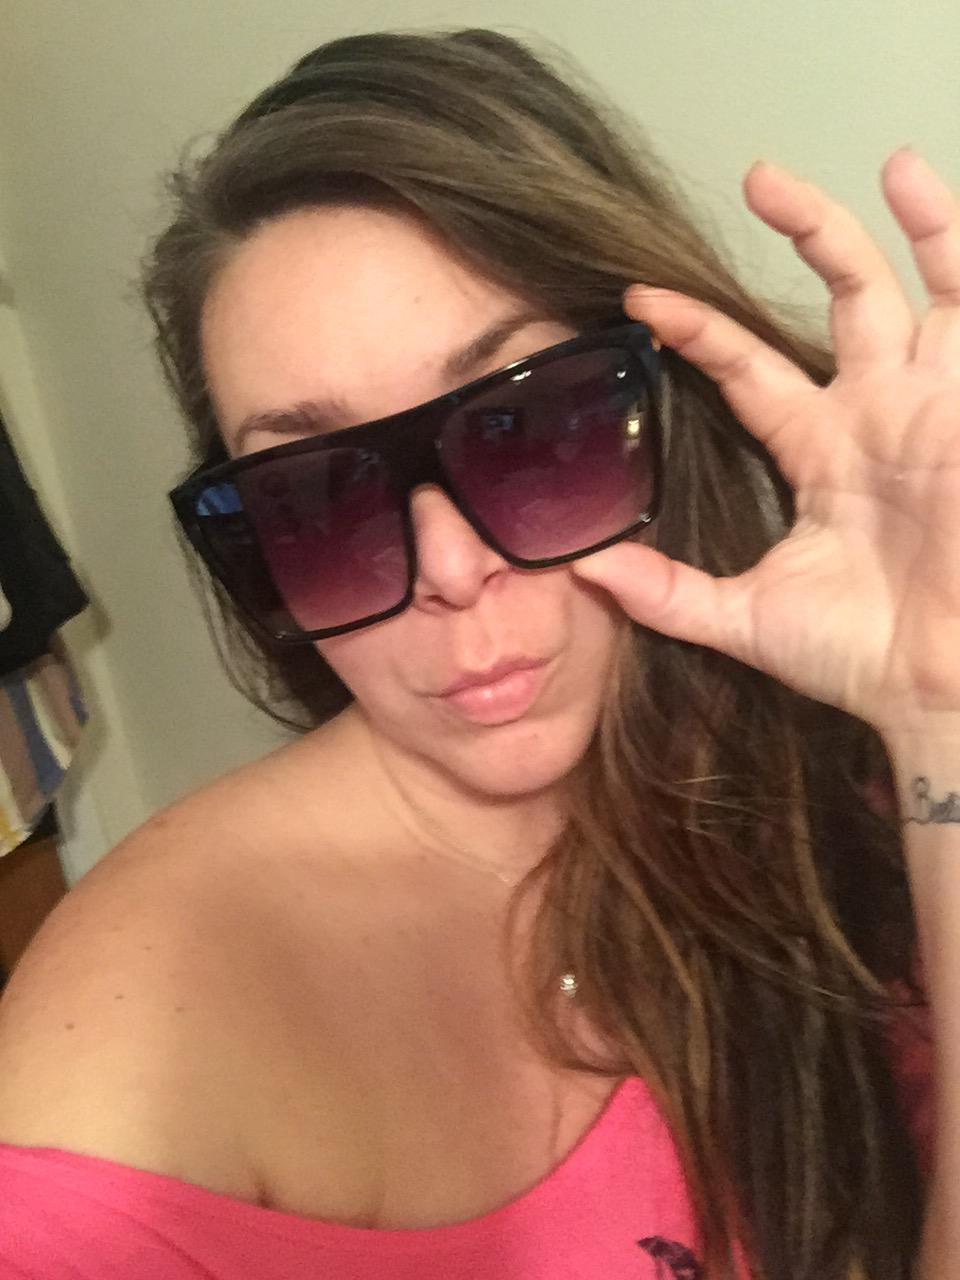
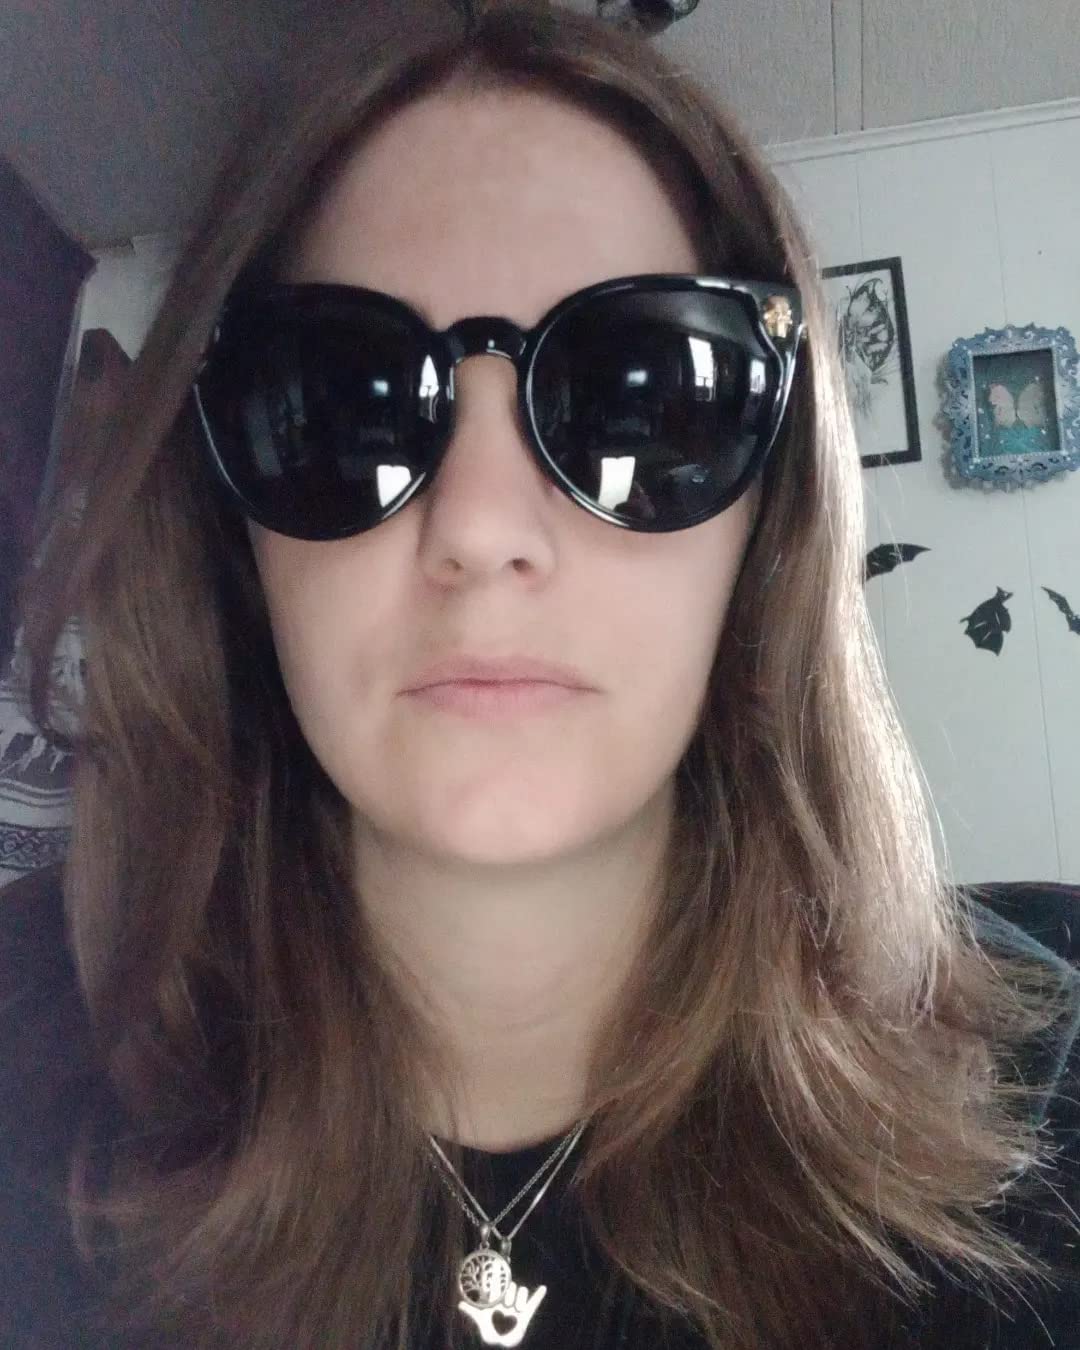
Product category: accessories_sunglasses
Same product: no